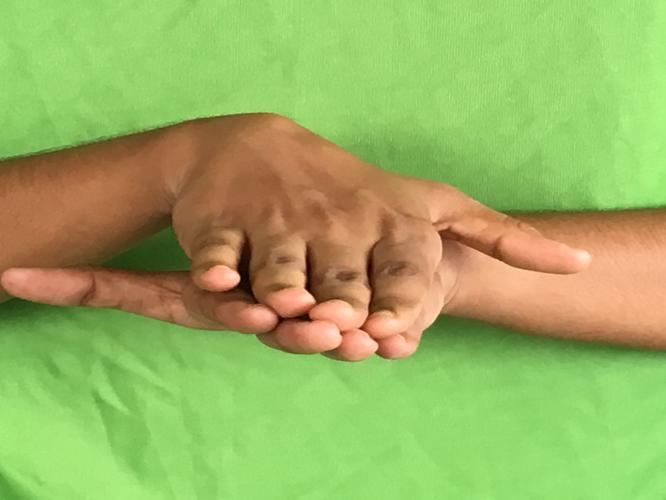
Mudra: Matsya
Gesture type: double_hand